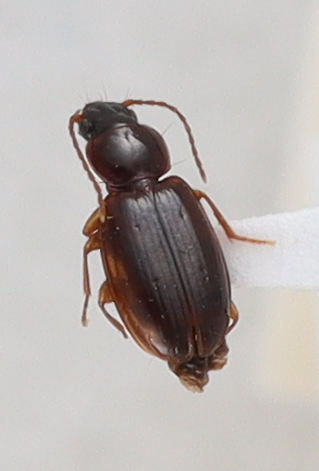
Scientific name: Trechus obtusus
Plot: 14
Trap: W
Collected: 20200901